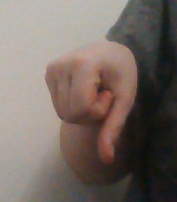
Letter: waw